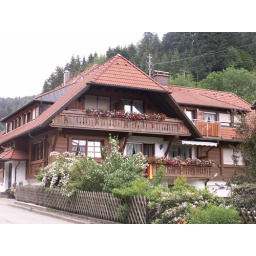
German house in the black forest... the village is called Bad Rippoldsau.